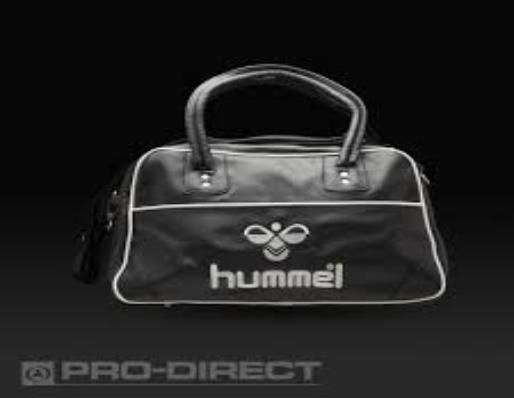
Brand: Hummel-2
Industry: Clothes